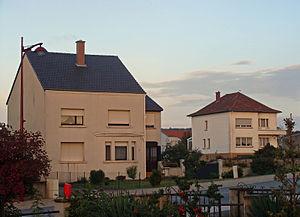
Quartier Ziegelstücker à L'Hôpital (Moselle), octobre 2013.
L’Hôpital est une commune française de Lorraine, située dans le département de la Moselle, en région Grand Est. Elle est localisée dans la région naturelle du Warndt, dans le bassin de vie de la Moselle-est et dépend de l'Agglo Saint-Avold Synergie.